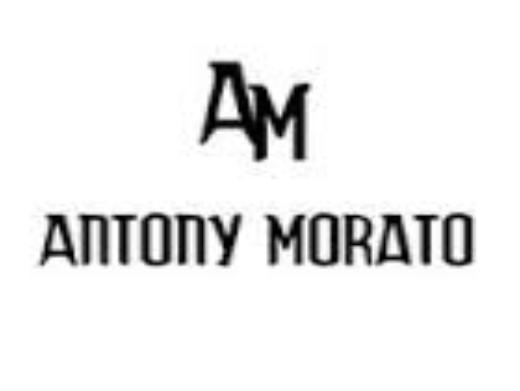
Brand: Antony Morato
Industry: Clothes